2006 Philadelphia Eagles season

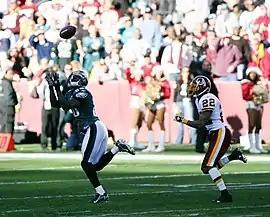
Philadelphia's Reggie Brown goes for a catch at Washington in their 2006-week 14 matchup

The Philadelphia Eagles season was the franchise's 74th season in the National Football League (NFL), and the eighth under head coach Andy Reid. the Eagles improved on their 6–10 record from 2005 and finishing 10–6, reclaiming the NFC East, and winning a playoff game at home. The season ended in a Divisional Round playoff loss to the New Orleans Saints, but was seen as a success in the face of the adversity of losing starting quarterback Donovan McNabb to injury in Week 11.